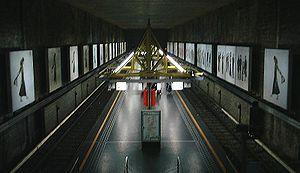
Platforme de la station «Houba-Brugmann» du métro de Bruxelles
Houba-Brugmann /ubabʁygmɑn/ est une station de la ligne du métro de Bruxelles.